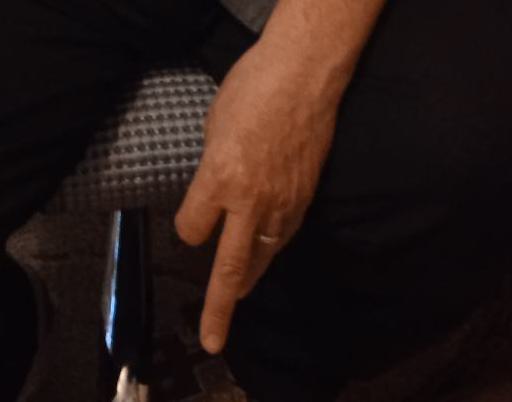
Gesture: no_gesture